Great Missenden railway station

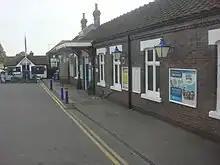
Station entrance

Buses operate from the station to High Wycombe and an infrequent service to Chesham (twice per week), run by Arriva Shires & Essex.